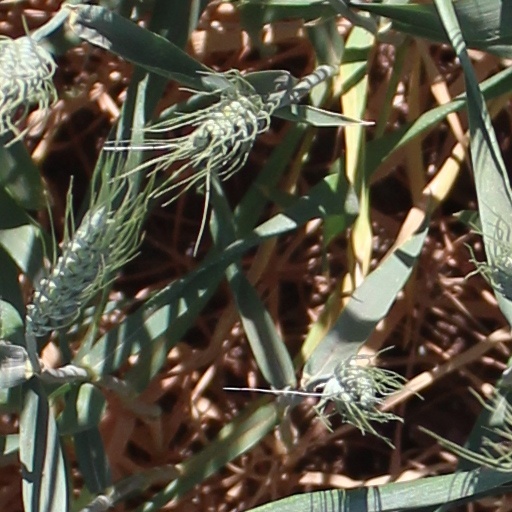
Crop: wheat